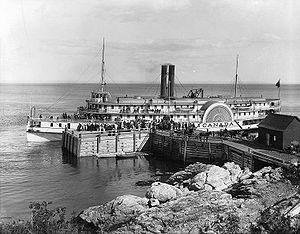
Photographie, S.S. Canada, Cap-à-l'Aigle, Qc, vers 1895, Wm. Notman &amp
Cap-à-l'Aigle est un secteur situé dans l'Est de la ville de La Malbaie, dans la municipalité régionale de comté de Charlevoix-Est, dans la région administrative de Capitale-Nationale, au Québec, au Canada. Jadis constitué en municipalité, ce territoire a été fusionné avec la ville de La Malbaie le 1ᵉʳ décembre 1999. Ce secteur comporte un magnifique village de montagne, prisé par les touristes, sur les bords du fleuve Saint-Laurent.
Le tourisme dans Charlevoix est une composante importante de l'activité économique de la région de Charlevoix, l’une des 22 régions touristiques du Québec. En 2009, elle compte 646 entreprises associées au secteur du tourisme, soit 2% de toutes les entreprises touristiques du Québec. En moyenne, le tourisme génère plus de 2 000 emplois dans la région. La région accueille près de 500 000 touristes par année, générant des dépenses d’environ 195 millions de dollars. L'offre touristique de cette région porte essentiellement sur les produits culturels, avec des musées et expositions, du patrimoine, des moulins à farine. Elle porte aussi sur des paysages formés du fleuve Saint-Laurent et des montagnes qui l’entourent, ainsi que sur des activités de plein air.